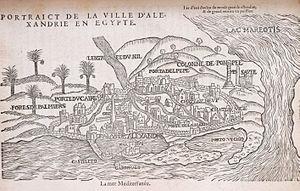
Vue d'Alexandrie dans Observations de Plusieurs Singularités de Pierre Belon. Español: Vista de Alejandría, en el documento 'Les observations de plusieurs singularitez et choses memorables trouvées en Grèce, Asie, Judée, Egypte, Arabie et autres pays étrangèrs', de Pierre Belon.
Les Observations de plusieurs singularitez et choses memorables trouvées en Grèce, Asie, Judée, Egypte, Arabie et autres pays étrangèrs est un ouvrage d'exploration botanique, zoologique et ethnographique du naturaliste français Pierre Belon, né près du Mans. De 1546 à 1549, Belon voyage en Grèce, Asie Mineure, Égypte, Arabie et Judée.
Pierre Belon, né en 1517 au lieu-dit La Souletière à Cérans-Foulletourte près du Mans et mort en avril 1564, est un naturaliste français. Esprit très en avance sur son époque, il est considéré comme l'un des plus grands scientifiques du XVIᵉ siècle.